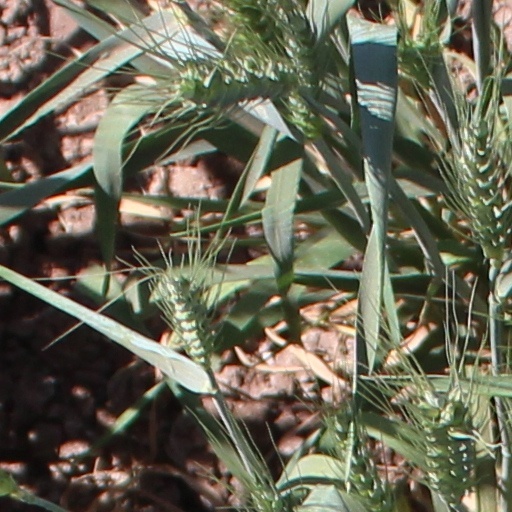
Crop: wheat